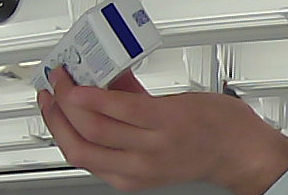
Product: sensodyne_toothpaste